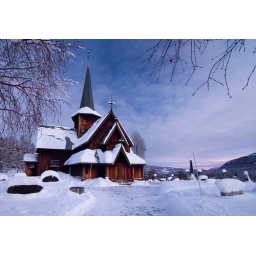
Hedalen Stavechurch built 1160, reconstructed as a cross shaped church in 1350 and restored in 1902.